A Love Surreal

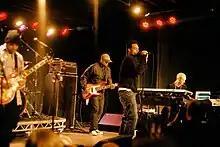
Bilal (center right) recorded with a guitar-bass-keyboard-drum lineup.

Bilal originally intended to record "A Love Surreal" as an extended play when he entered the studio, but, according to him, "it was just so easy that the music started to flow... by the fifth day we were like 'damn, we made a mistake and wrote five extra songs.'" He worked with most of the recording crew from "Airtight's Revenge" and produced 10 of the album's 14 songs. Bilal viewed that his role as a producer had progressed from his debut album "1st Born Second" (2001) to "A Love Surreal", which he felt best conveyed his vision for an album's sound.